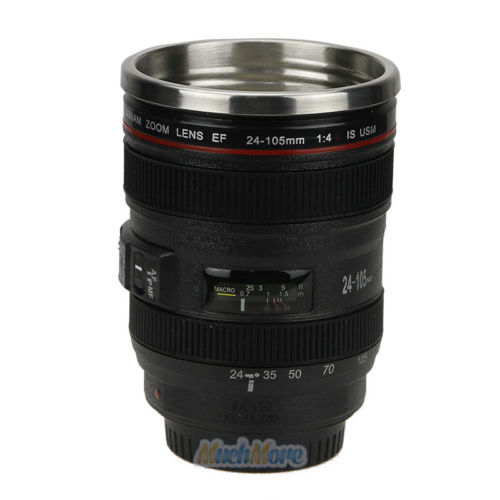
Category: mug